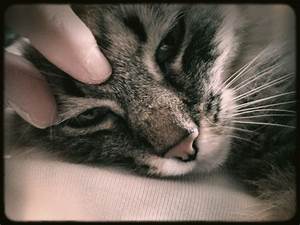
Label: gatto